Agra, Switzerland

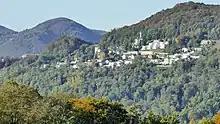
Agra (2019)

Agra is a village and former municipality in the canton of Ticino, Switzerland.